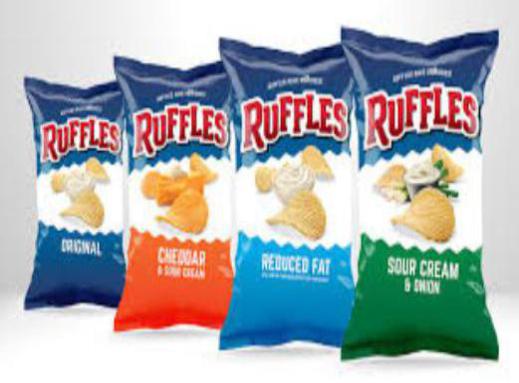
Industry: Food